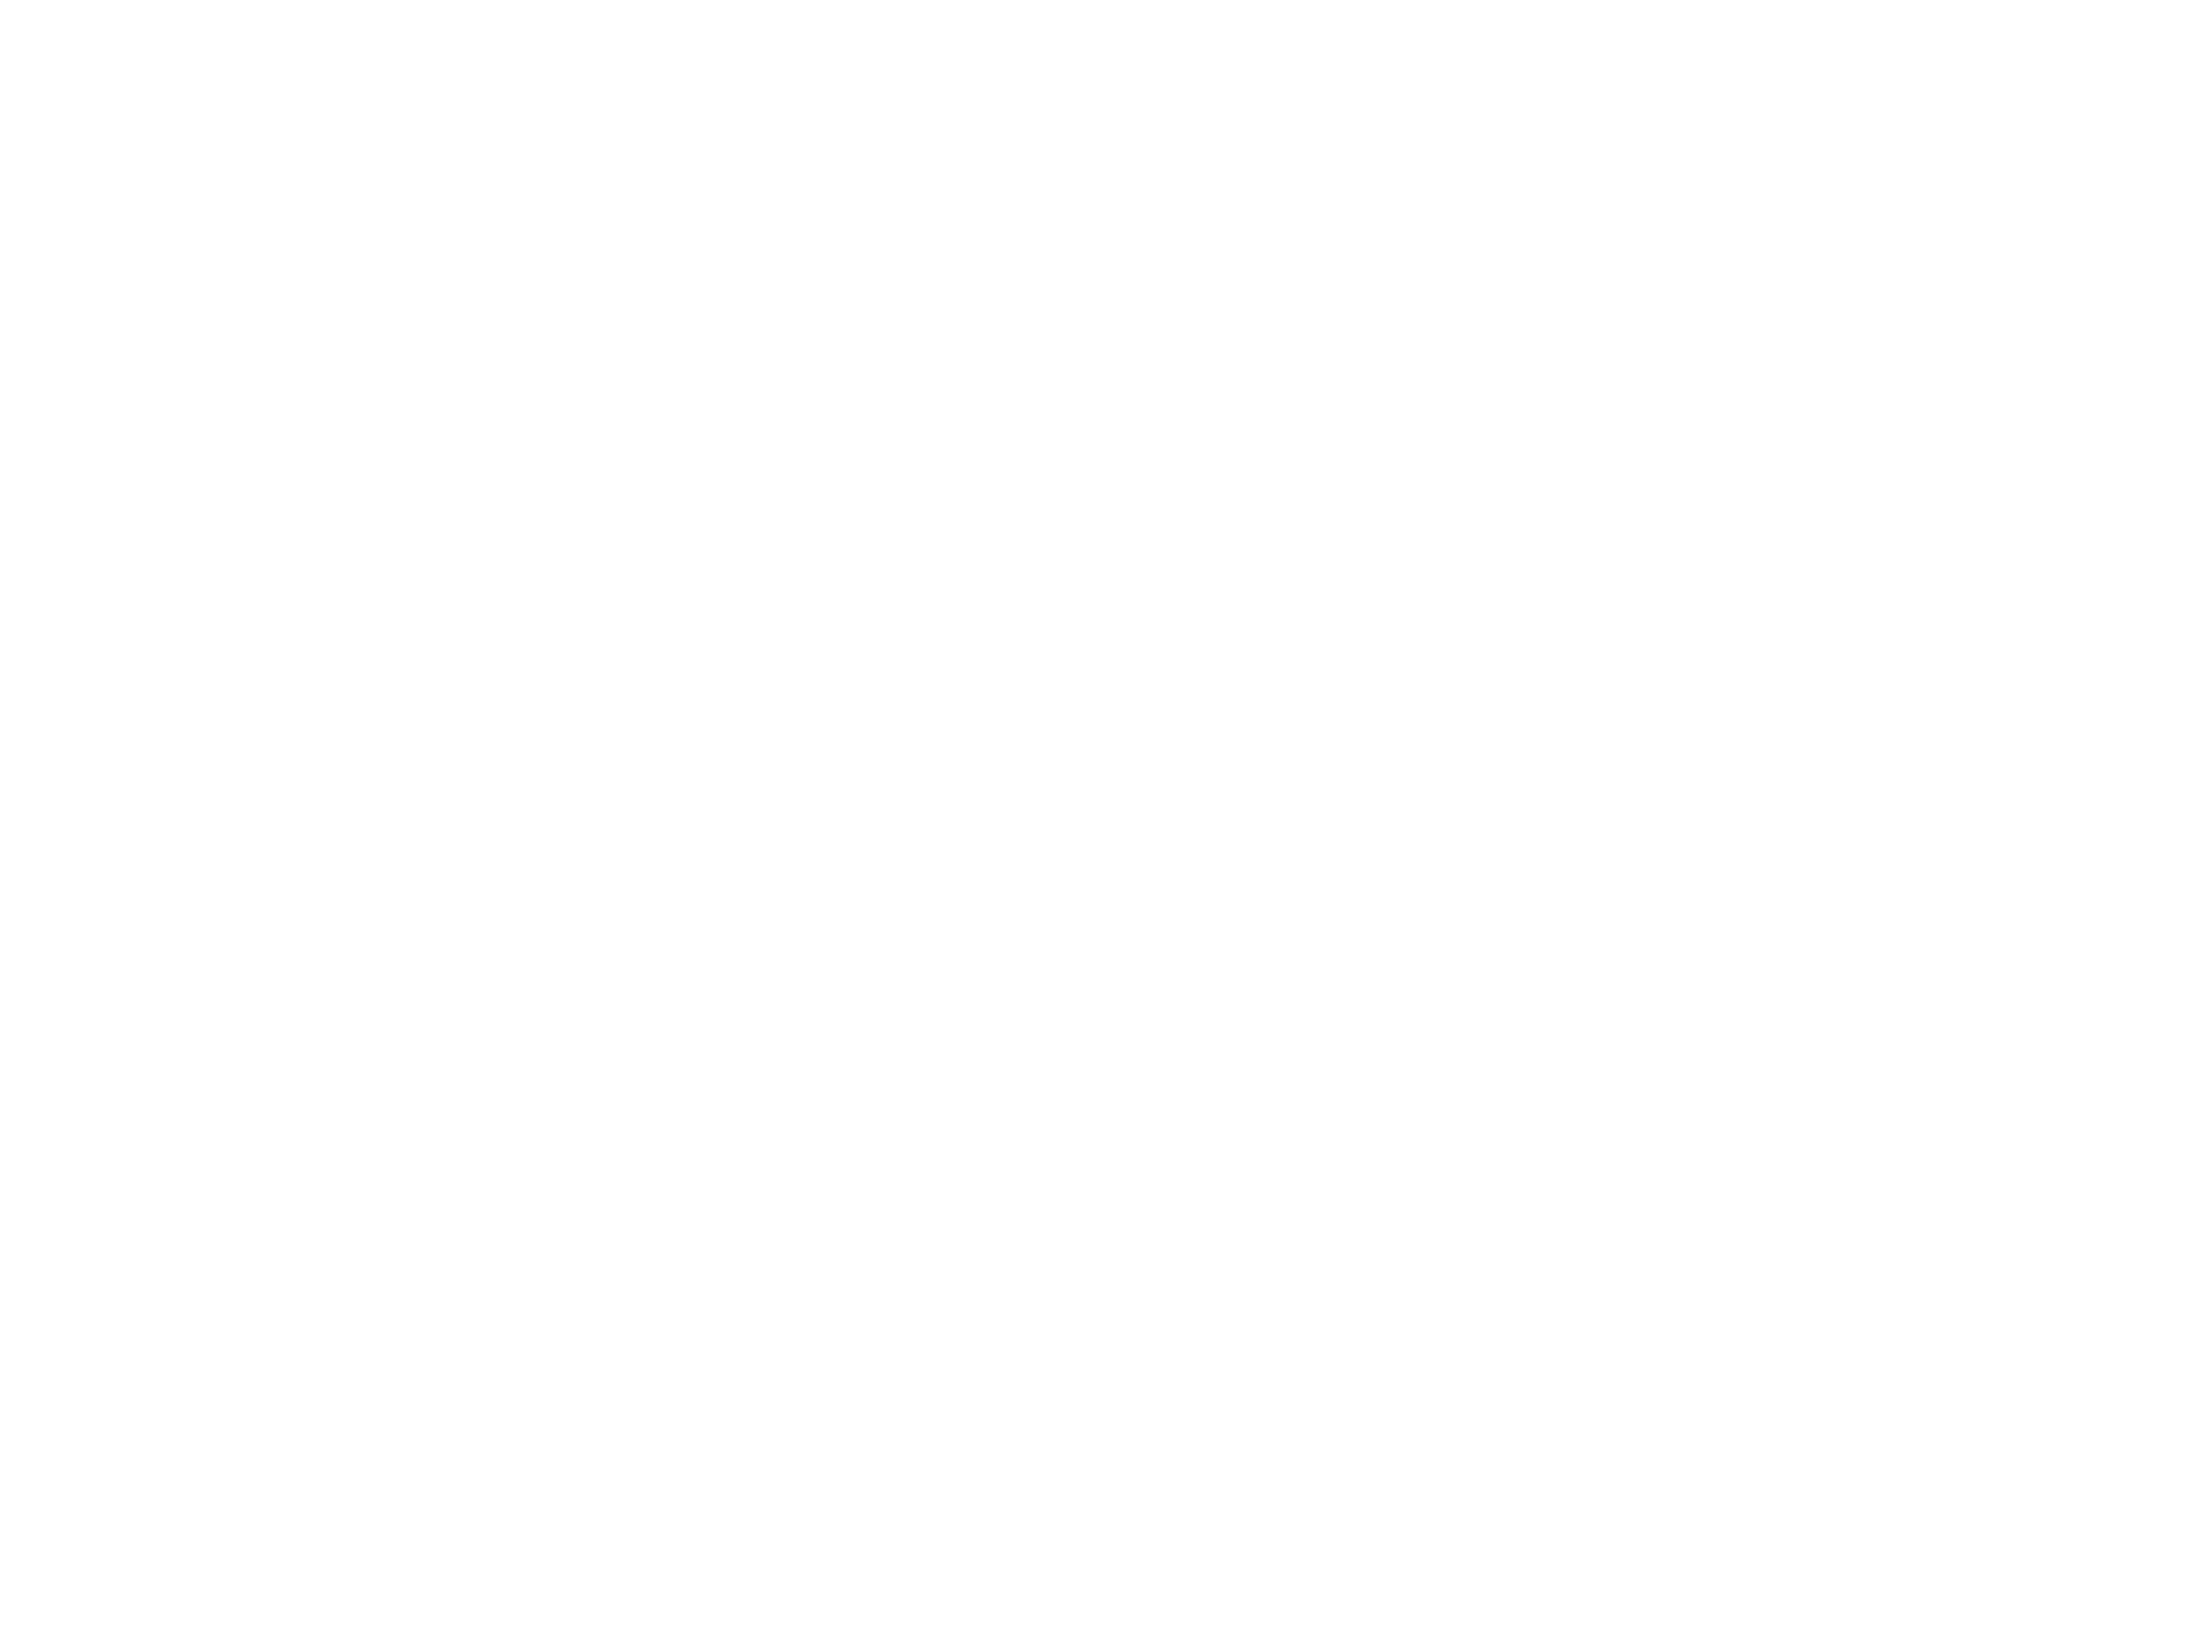Question: Three digit code on the signature line.
Answer: unanswerable